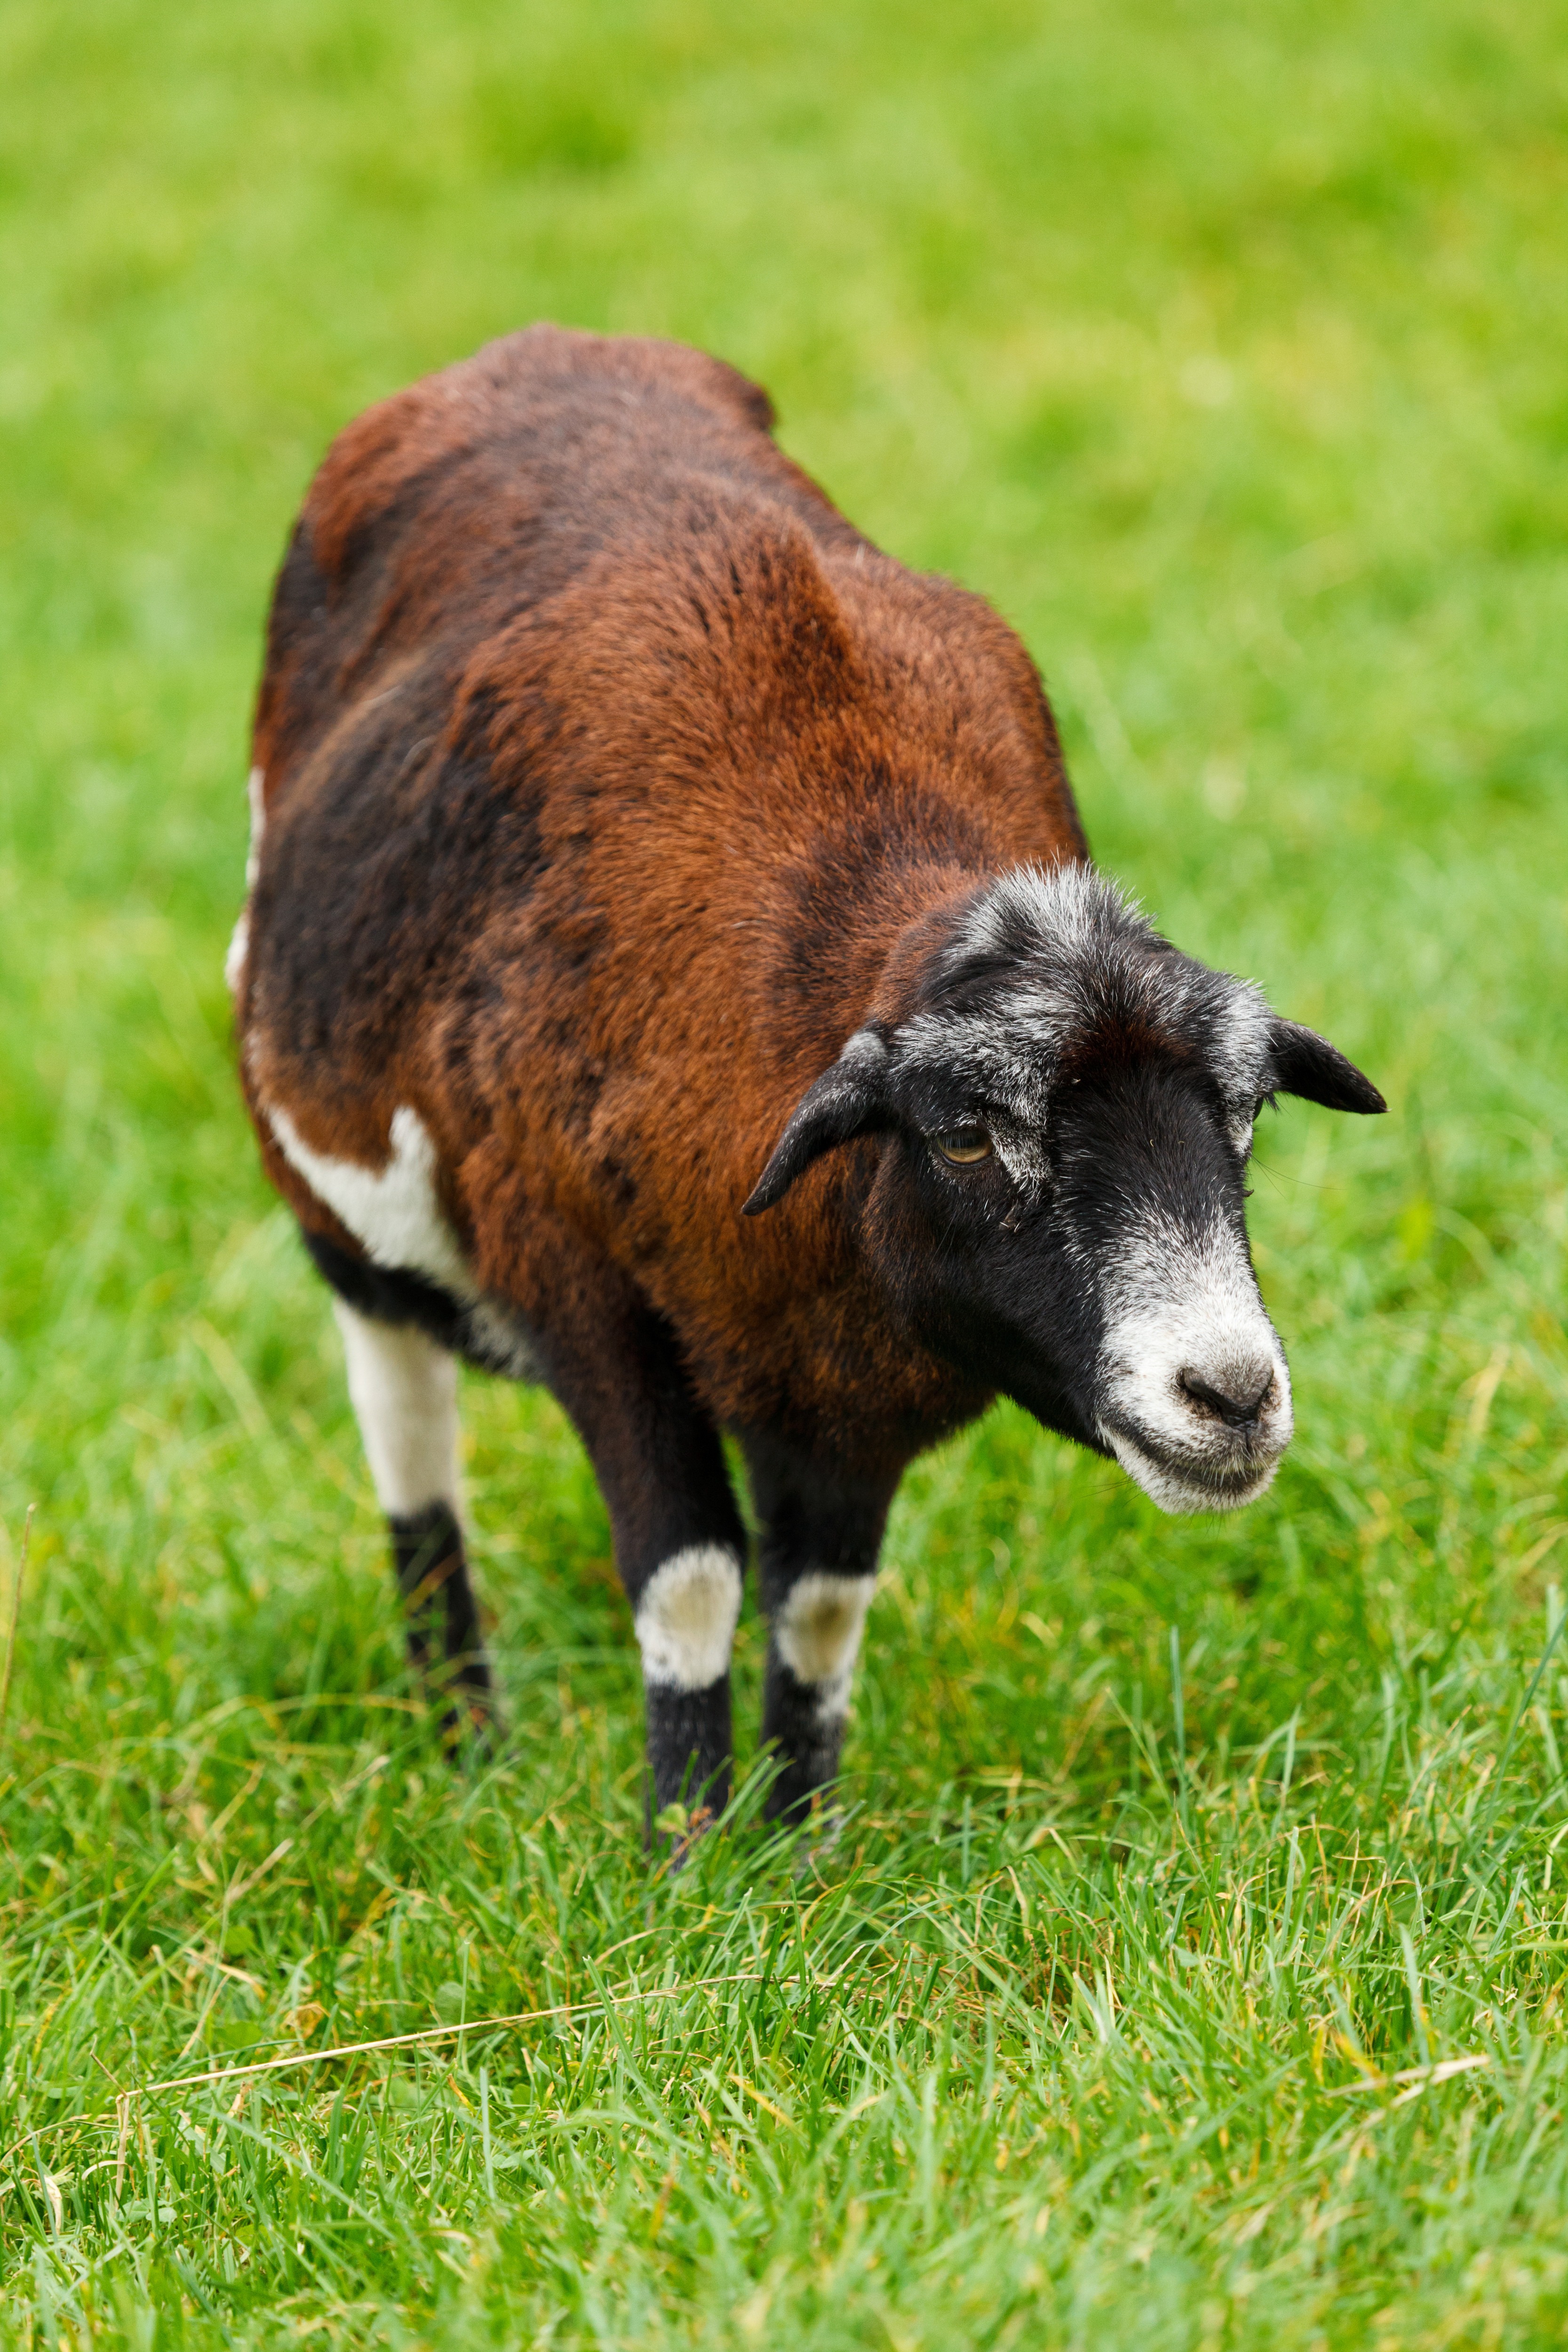
grass, outdoor, field, farm, meadow, countryside, animal, country, goat, rural, farming, pasture, grazing, sheep, brown, mammal, fauna, goats, grassland, head, vertebrate, sheeps, cattle like mammal, cow goat family